Akainacephalus

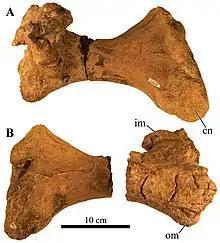
Tibia in anterior and posterior views.

The scapulae are curved outward towards the sides and curve inwards towards the middle. The acromion process of the scapula is positioned directly above the glenoid fossa and projects exactly upright to the side surfaces of the scapular blade. The scapular blade has a distinct surface on the ventral surface that would have supported the muscle M. triceps longus caudalis. The scapular blade is paddle-shaped with a convex distal margin in side view. The coracoid is square in shape and is fused to the right scapula. The humerus has an enlarged deltopectoral crest which is soon followed by a thick humeral shaft. A large projecting process is present towards the back and underside of the humeral head, which is present in some other ankylosaurids but are expressed to a lesser extent. On the side of the deltopectoral crest is large yet round protuberance which forms the articulation surface for the muscle M. latissimus dorsi. The only remains of the left ulna is the olecranon process and a partial shaft with the radial notch morphology being similar to that of other ankylosaurs. Towards the side margins, the ilium is concave and nearly straight towards the middle. Towards the middle of the ilium is a concave sulcus which forms a closed acetabulum. As with other ankylosaurids, the right ischium is Y-shaped towards the sides and in medial view, and consists of a shaft that is compressed towards the sides with no anterior curvature. A small protuberance on the dorsal surface is formed between the femoral head and the greater trochanter. In "Akainacephalus" and all other Late Cretaceous Laramidian ankylosaurids, the femoral head is oriented horizontally. Although the fibula is very poor as it experienced severe breakage and surface weathering, it was long and narrow. The pedal phalanx is transversely wider than long. In addition, the pedal phalanx is concave along the front and back articular surfaces.